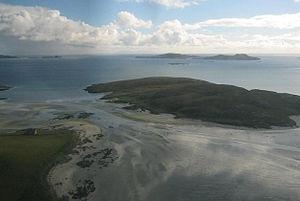
Orosay est une île du Royaume-Uni située en Écosse.